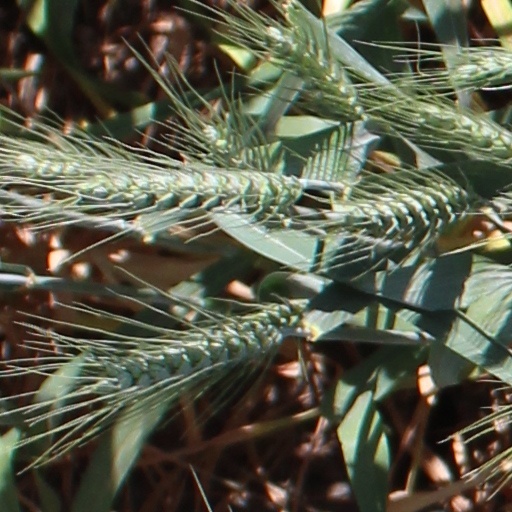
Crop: wheat